Stetson Union Church

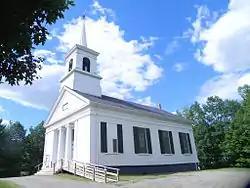

Stetson Union Church, also known as the Stetson Meetinghouse, is a historic church building on Maine State Route 222 in Stetson, Maine. Built in 1843 to a design by Bangor architect Benjamin S. Deane, it is an excellent and well-preserved example of ecclesiastical Greek Revival architecture. The building was listed on the National Register of Historic Places in 1981. It is owned by the town.